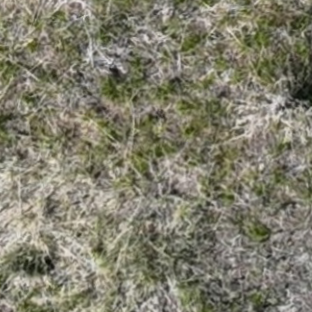
Month: may